Hinsdale Central High School

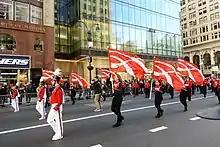
Marching band in New York

The Hinsdale Central Foundation has established a Hall of Fame, which includes notable alumni. Hinsdale Central Foundation Hall of Fame